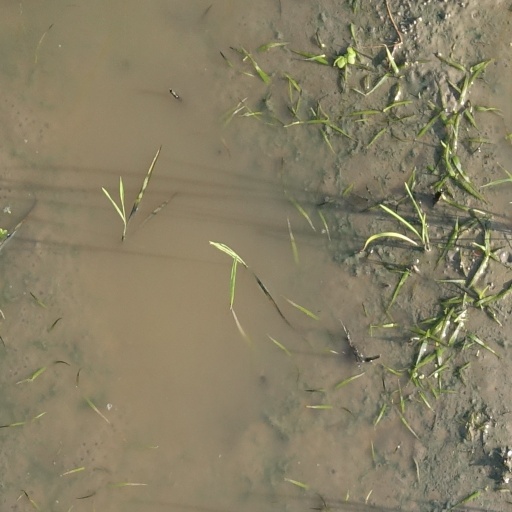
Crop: rice